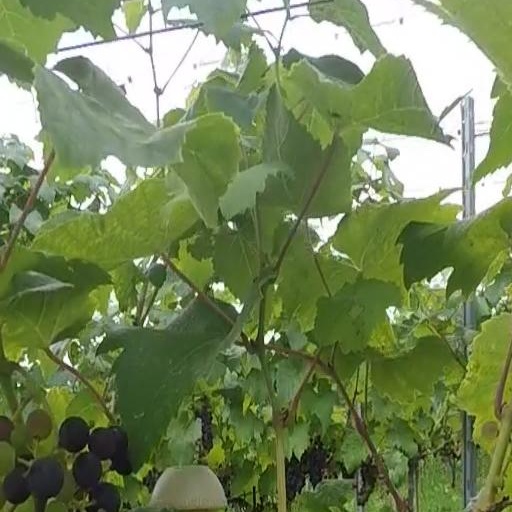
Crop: grape